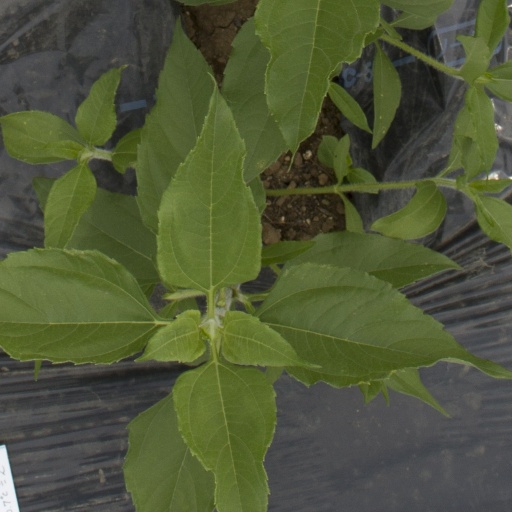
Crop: Jerusalem artichoke